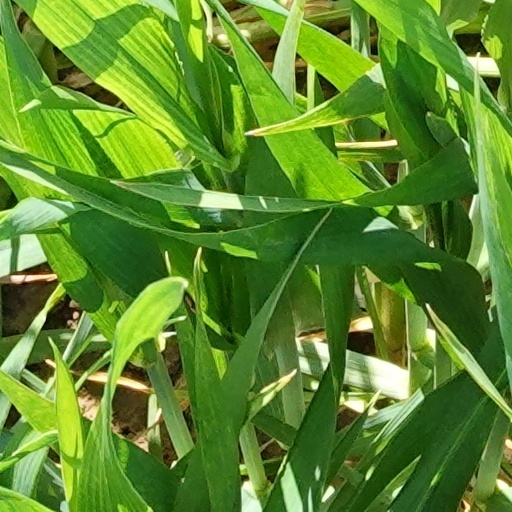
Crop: wheat